Rodrigo de Loredo

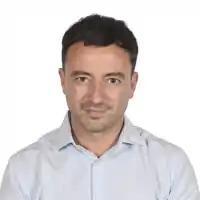

Rodrigo de Loredo (born 21 February 1980) is an Argentine politician and lawyer who has been a National Deputy elected in Córdoba Province since 2021. He belongs to the Radical Civic Union (UCR), and since 2023 he has been president of the UCR parliamentary bloc in the Chamber of Deputies.